The Temptation of the Impossible

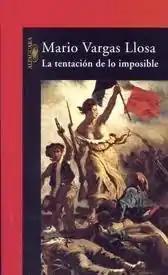
First edition (Spanish)

The Temptation of the Impossible (2004) is a book-length essay by Peruvian novelist Mario Vargas Llosa which examines Victor Hugo's "Les Misérables".